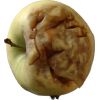
Label: Apple hit 1